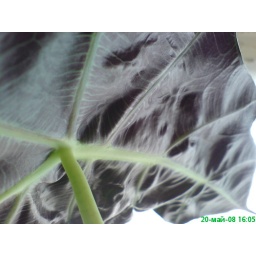
flower in plant pot 3